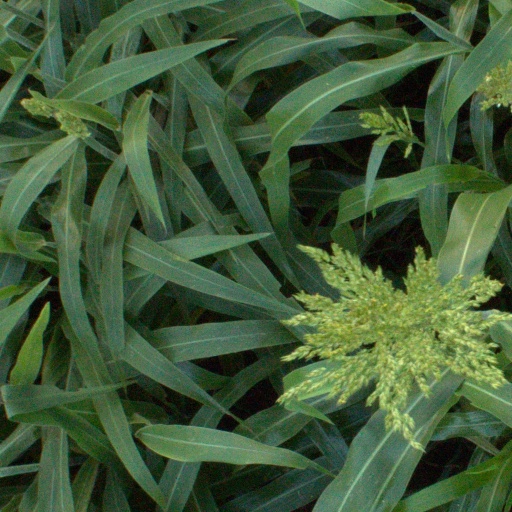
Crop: sorghum